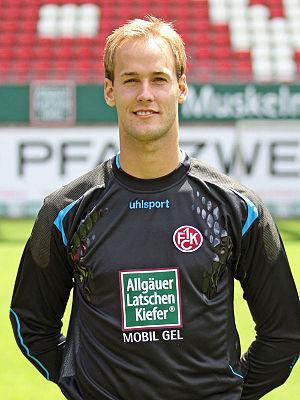
Marco Knaller est un footballeur autrichien, né le 26 mars 1987 à Villach en Autriche. Il évolue comme gardien de but.